Shukriyya Akhundzada

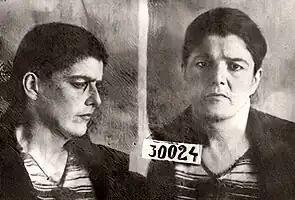
NKVD mugshot, 1937

Shukriyya Akhundzada (1902 – October 1993), also known as Shukriyya Javad was the wife of the Azerbaijani poet Ahmad Javad and a victim of the Stalinist repressions in Azerbaijan.